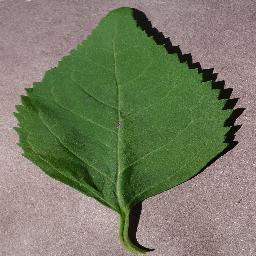
Label: Cherry___healthy